Babe Smith

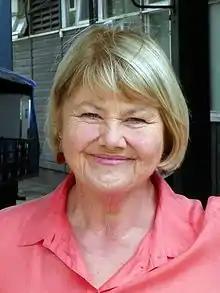
Annette Badland portrays Babe.

Babe was introduced as the maternal aunt of established characters Shirley (Linda Henry), Tina (Luisa Bradshaw-White), and Mick Carter (Danny Dyer), although Mick was later revealed to be Babe's great-nephew. The casting of Annette Badland was announced on 12 December 2013, when Badland commented, "I'm thrilled to be joining the cast of "EastEnders" as I've always admired the show and everyone involved in it seems so warm-hearted. Aunt Babe is a fabulous and complex woman and I can't wait to get stuck into the role."